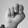
ASL letter: N